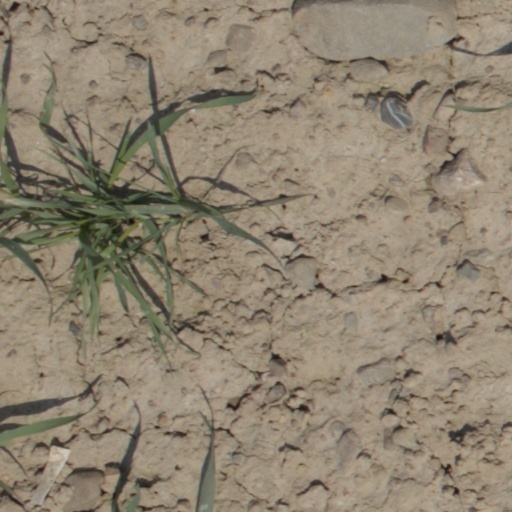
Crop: wheat